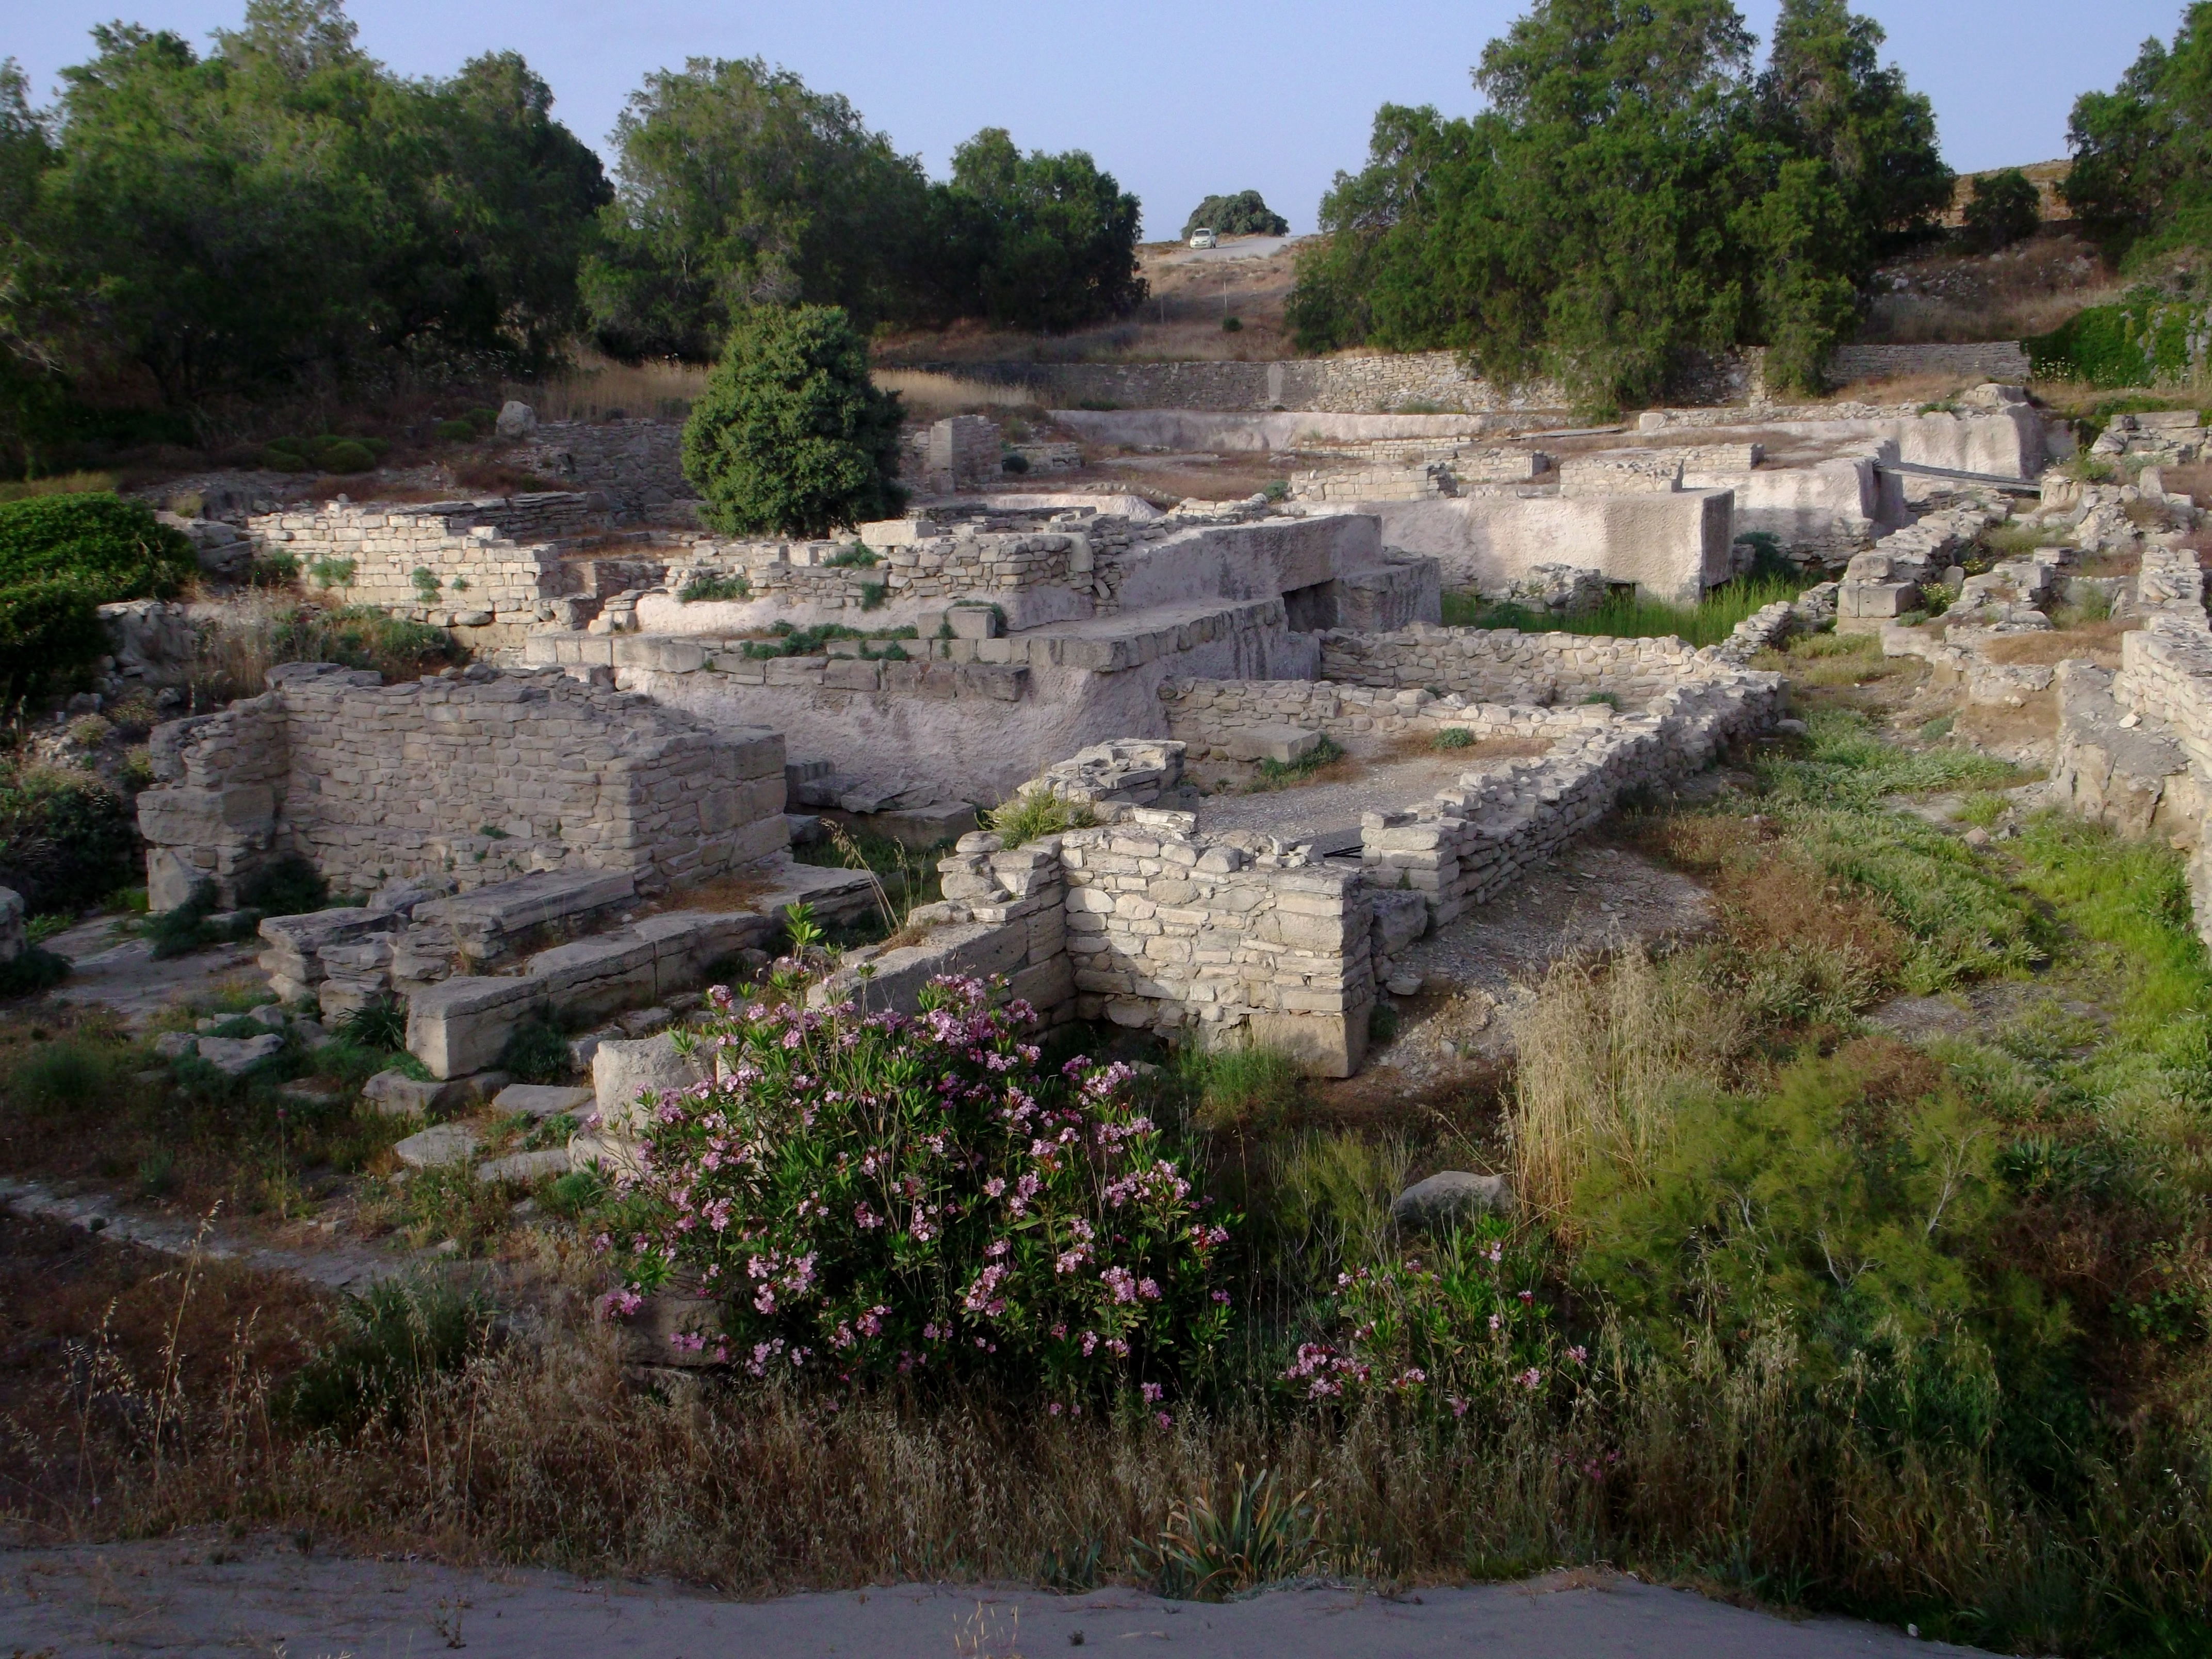
coast, antique, town, village, cliff, fortification, terrain, waterway, temple, ruins, crete, excavation, archaeological site, excavations, ancient history, geological phenomenon